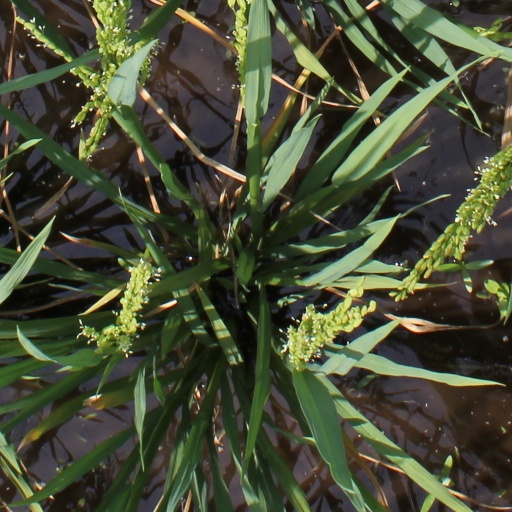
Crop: rice